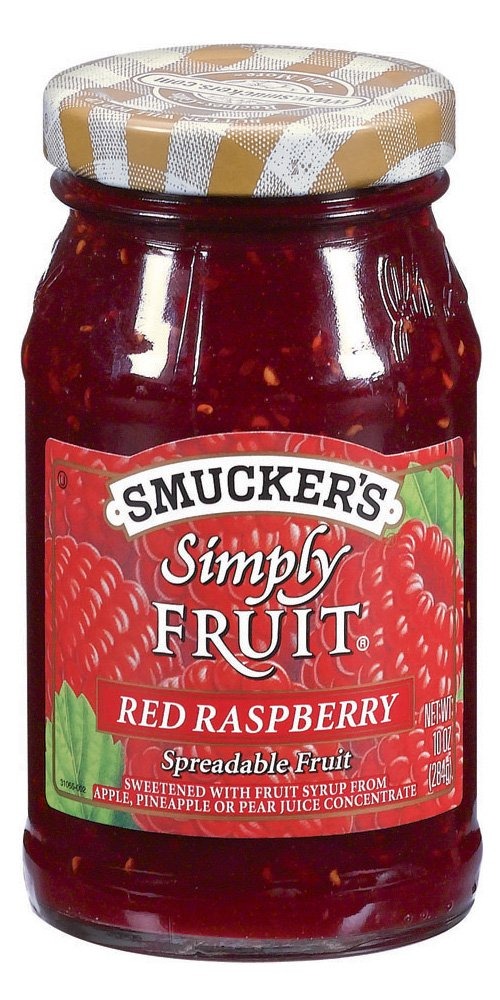
Item Name: Smucker's Simply Fruit Red Raspberry Spreadable Fruit, 10-Ounce (Pack of 6)
Value: 60.0
Unit: Ounce

Price: 5.49